Hedley Blackmore

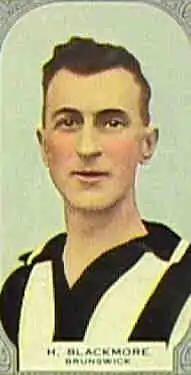
Blackmore during his Brunswick career

Hedley Blackmore (30 January 1901 – 22 August 1992) was a former Australian rules footballer who played with Carlton in the Victorian Football League (VFL).